The Hitchhiker's Guide to the Galaxy

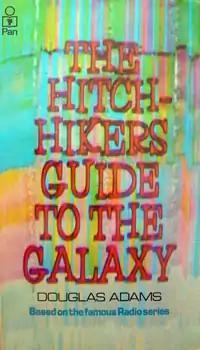
First edition cover of the eponymous 1979 novel

The Hitchhiker's Guide to the Galaxy is a comedy science fiction franchise created by Douglas Adams. Originally a radio sitcom broadcast over two series on BBC Radio 4 between 1978 and 1980, it was soon adapted to other formats, including both novels and comic books; a 1981 BBC television series; a 1984 text adventure game; stage shows; and a 2005 feature film.